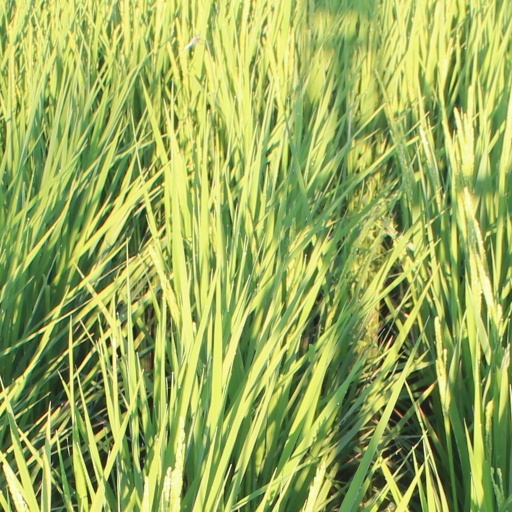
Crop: rice